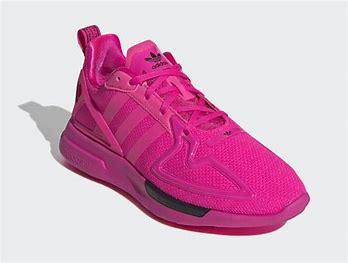
Brand: Adidas
Model: ZX 2K Flux